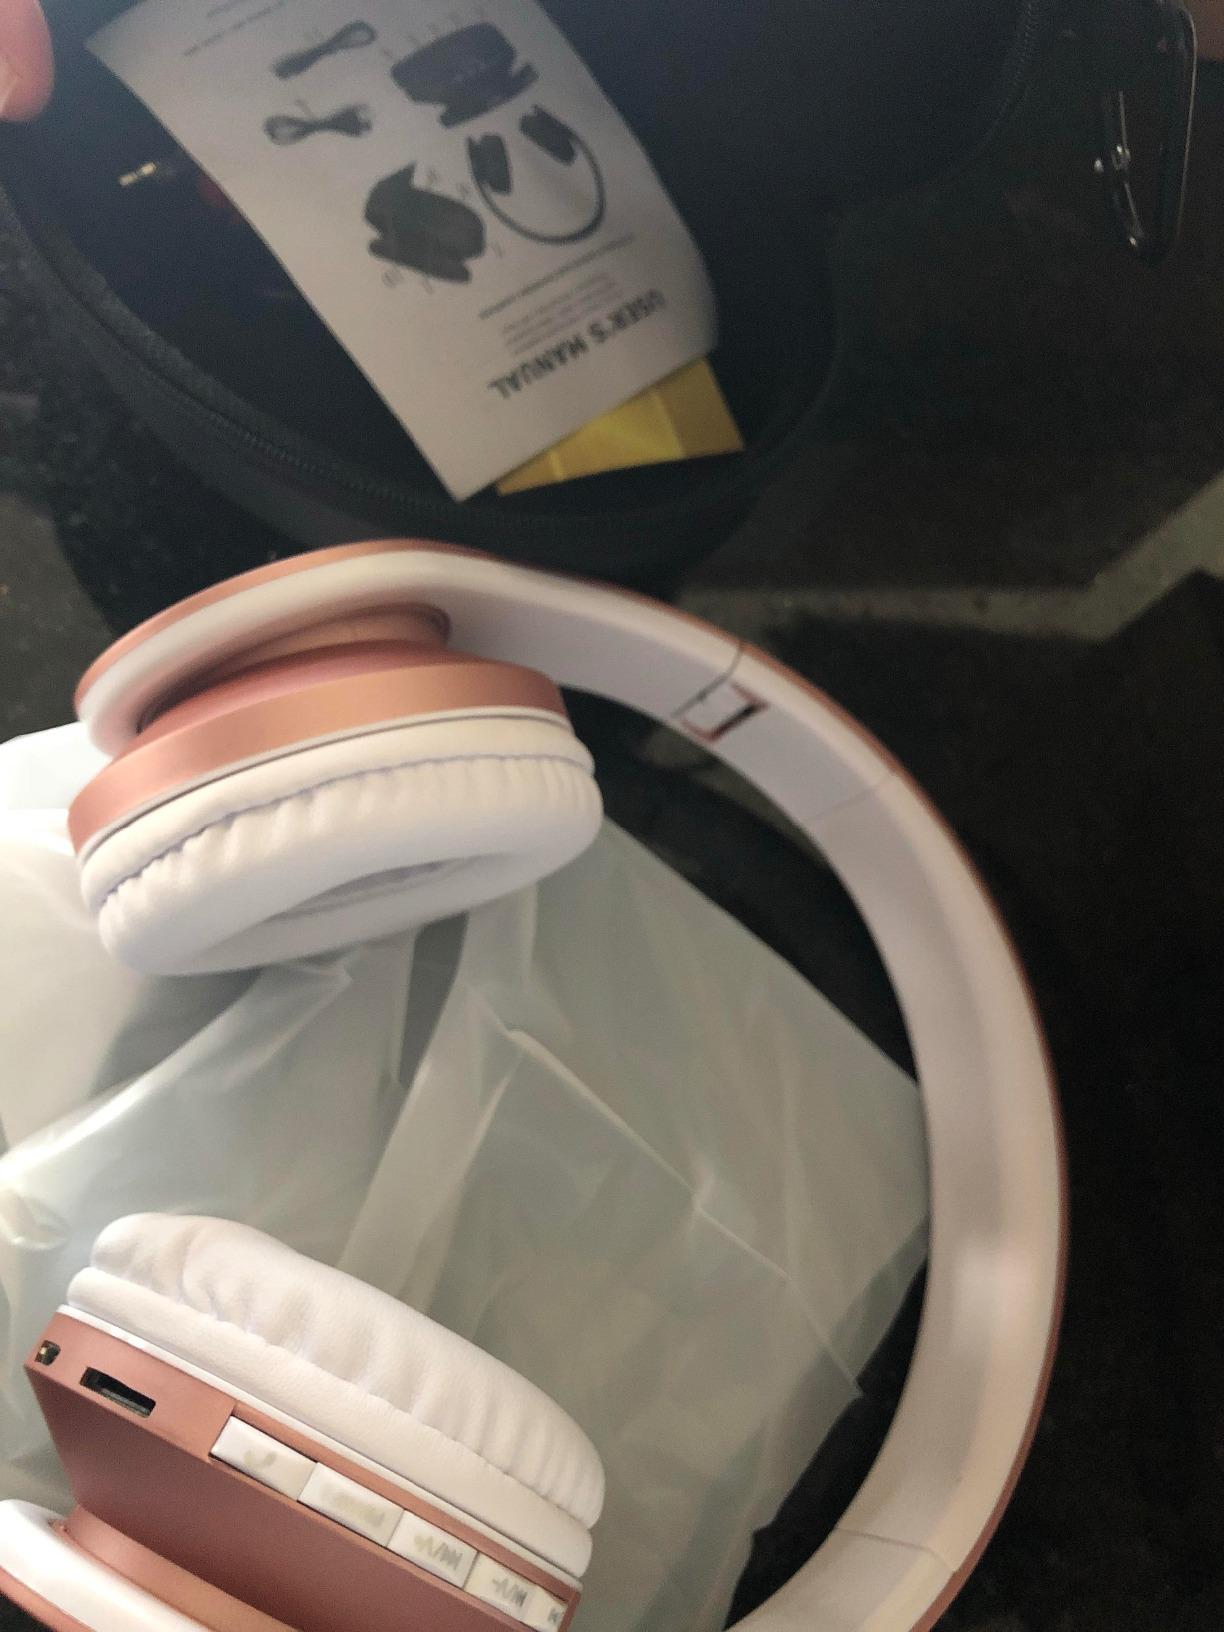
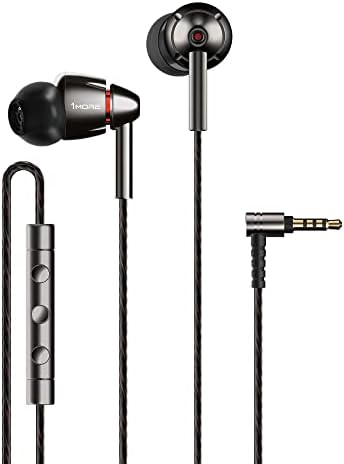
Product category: headphones
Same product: no